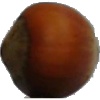
Label: Nut Forest 1